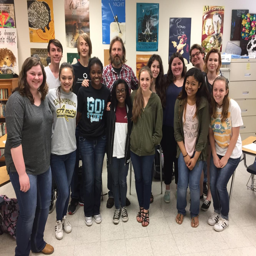
the first class of students pose with person during his visit to class .